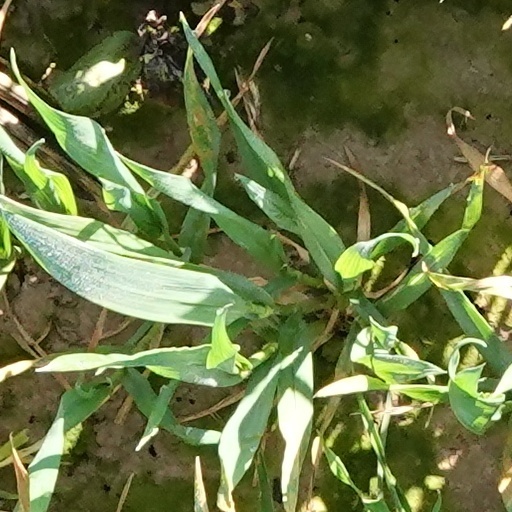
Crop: wheat